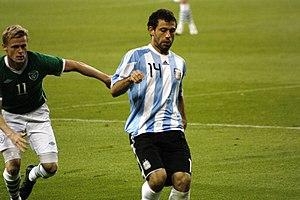
Javier Alejandro Mascherano, né le 8 juin 1984 à San Lorenzo dans la Province de Santa Fe en Argentine, est un footballeur international argentin évoluant au poste de défenseur central au club d'Estudiantes de la Plata.